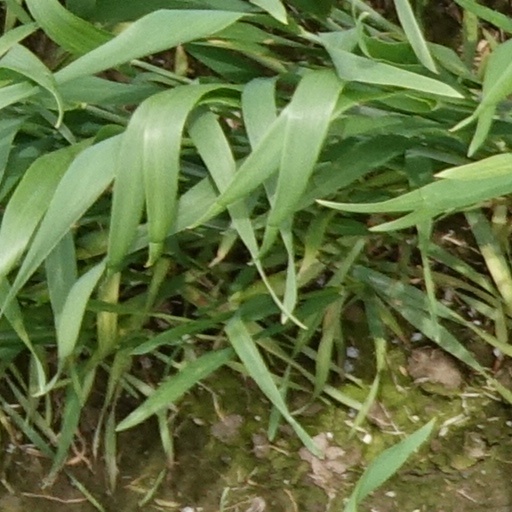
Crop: wheat